South Foreland Lighthouses

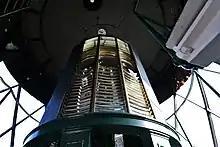
The optic: installed in 1904 and modified in 1922 (previously used at St Catherine's Lighthouse, 1888-1904).

In 1832 the Corporation of Trinity House purchased the lease for the South Foreland lights from Greenwich Hospital. In 1841-2 the Upper Lighthouse was partially rebuilt, and had its height increased in the process. The following year, it was fitted with a multi-wick oil lamp and a first-order fixed dioptric optic, manufactured by Henry-Lepaute of Paris.